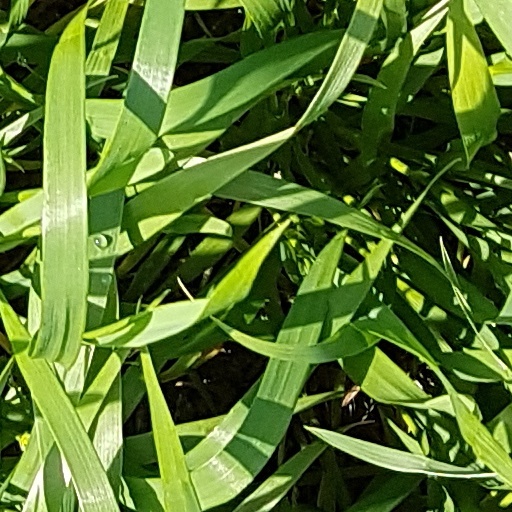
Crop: wheat